American automobile industry in the 1950s

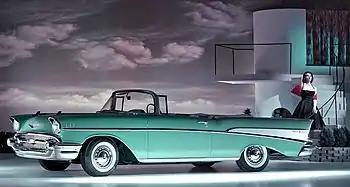
1957 Chevrolet Bel Air convertible, one of the most iconic autos of the era

The 1950s were pivotal for the American automobile industry. The post-World War II era brought a wide range of new technologies to the automobile consumer, and a host of problems for the independent automobile manufacturers. The industry was maturing in an era of rapid technological change; mass production and the benefits from economies of scale led to innovative designs and greater profits, but stiff competition between the automakers. By the end of the decade, the industry had reshaped itself into the Big Three, Studebaker, and AMC. The age of small independent automakers was nearly over, as most of them either consolidated or went out of business.